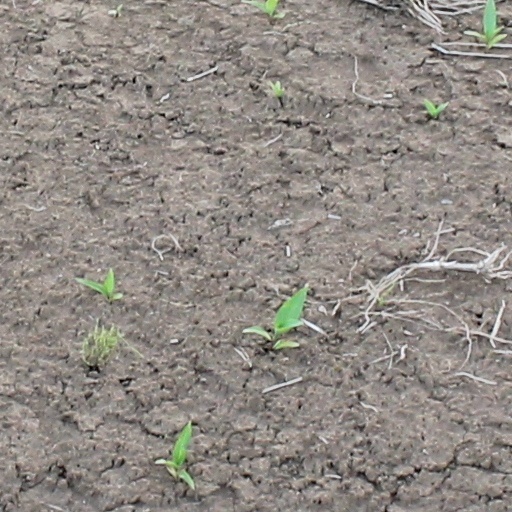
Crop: wheat